Gulf of Cazones

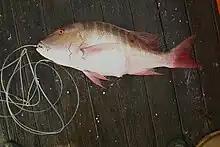
Lane snapper.

On the western border of the Gulf of Cazones, a stretch of forms the head of Cayo Sigua and Cayo Blanco. In this stretch, with vertical cliffs, there are diving locations where the depth of the sea varies from 15 m to 200m. At these diving locations, coral fish and large tubular sponges, sea fans and coral colonies are reported. Lane snappers ("Lutjanus analis") spawn at the edge of the gulf.